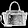
Label: Bag